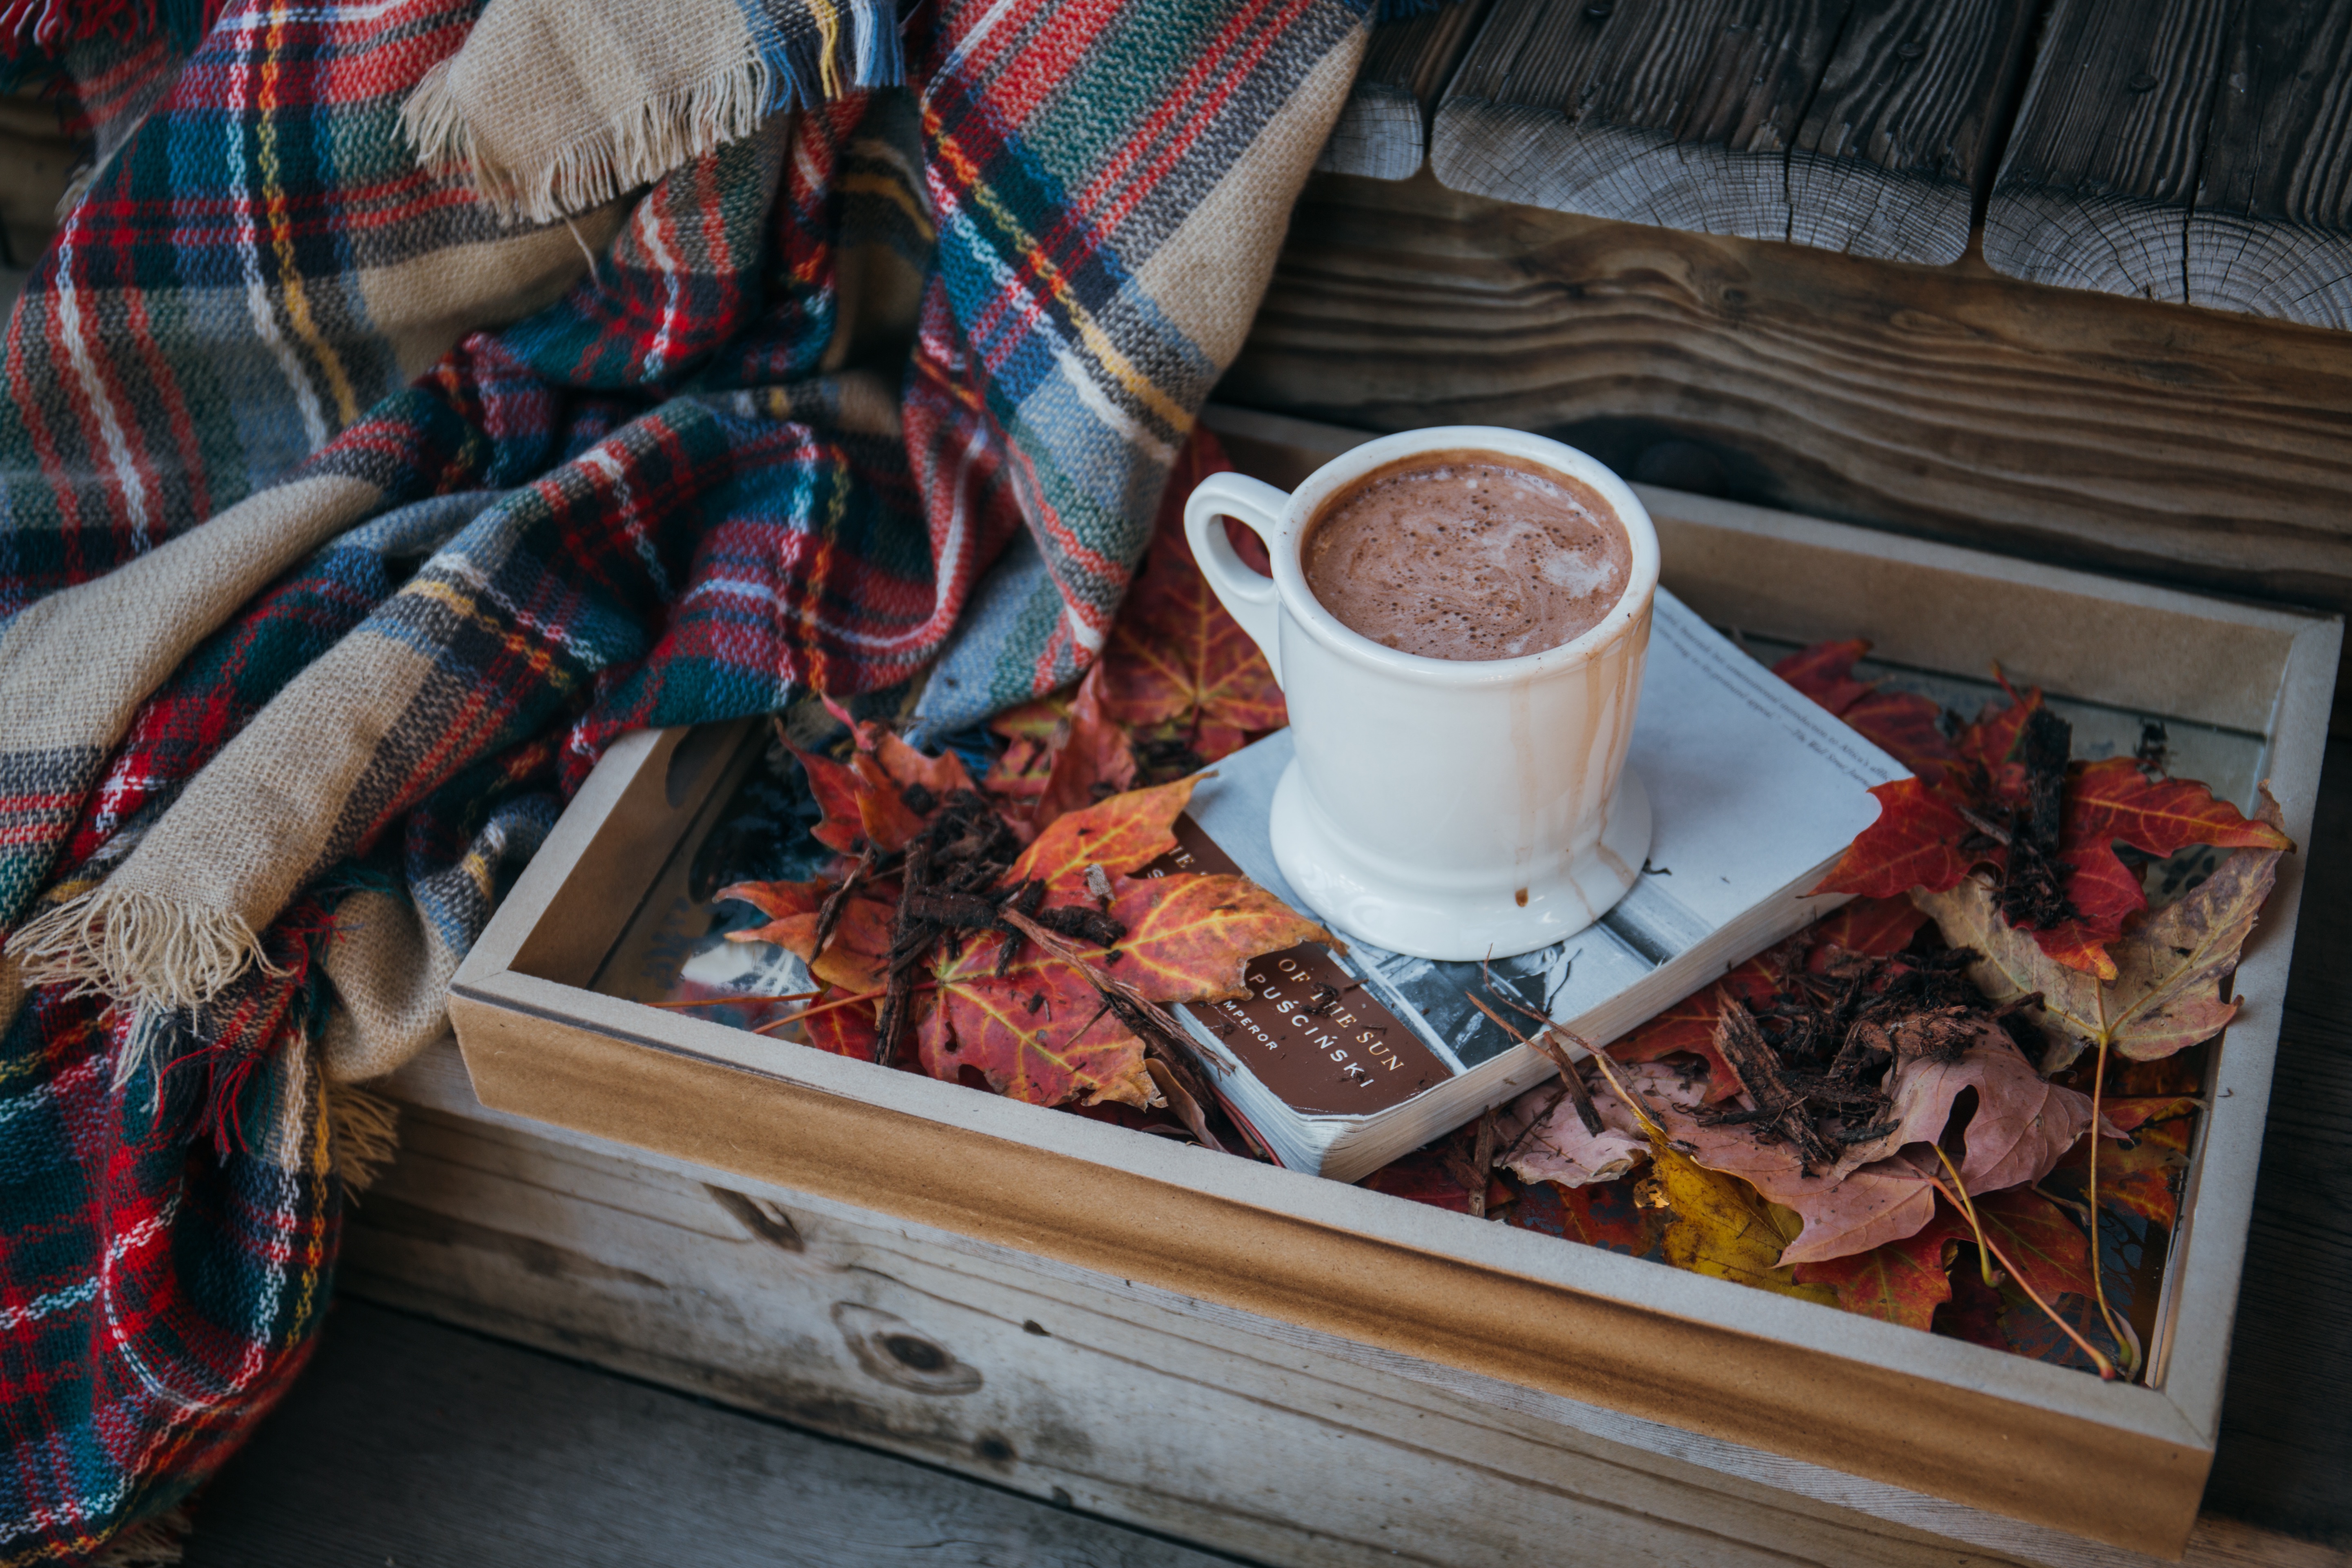
fall, cup, hot chocolate, meal, food, red, seafood, market, mug, art, auntumn, sense